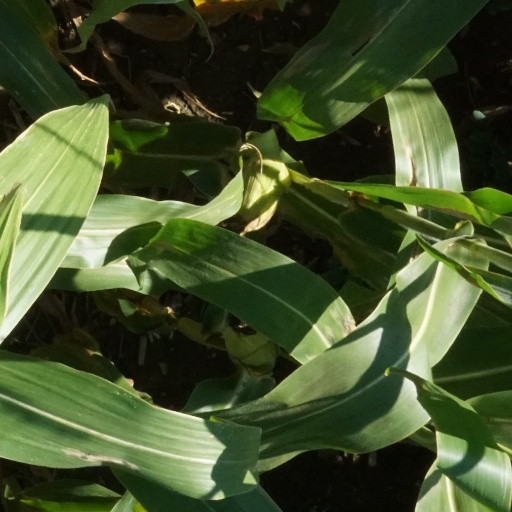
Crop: maize; corn